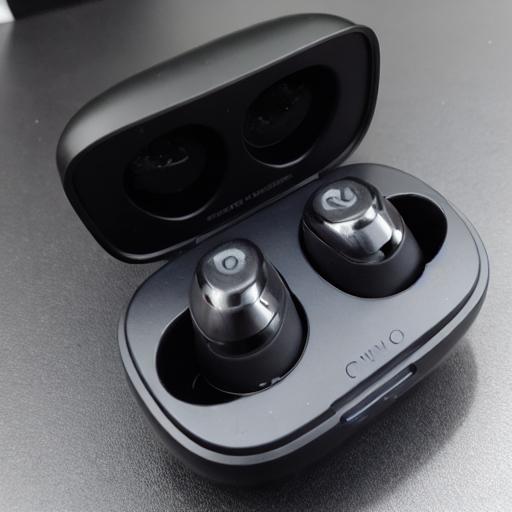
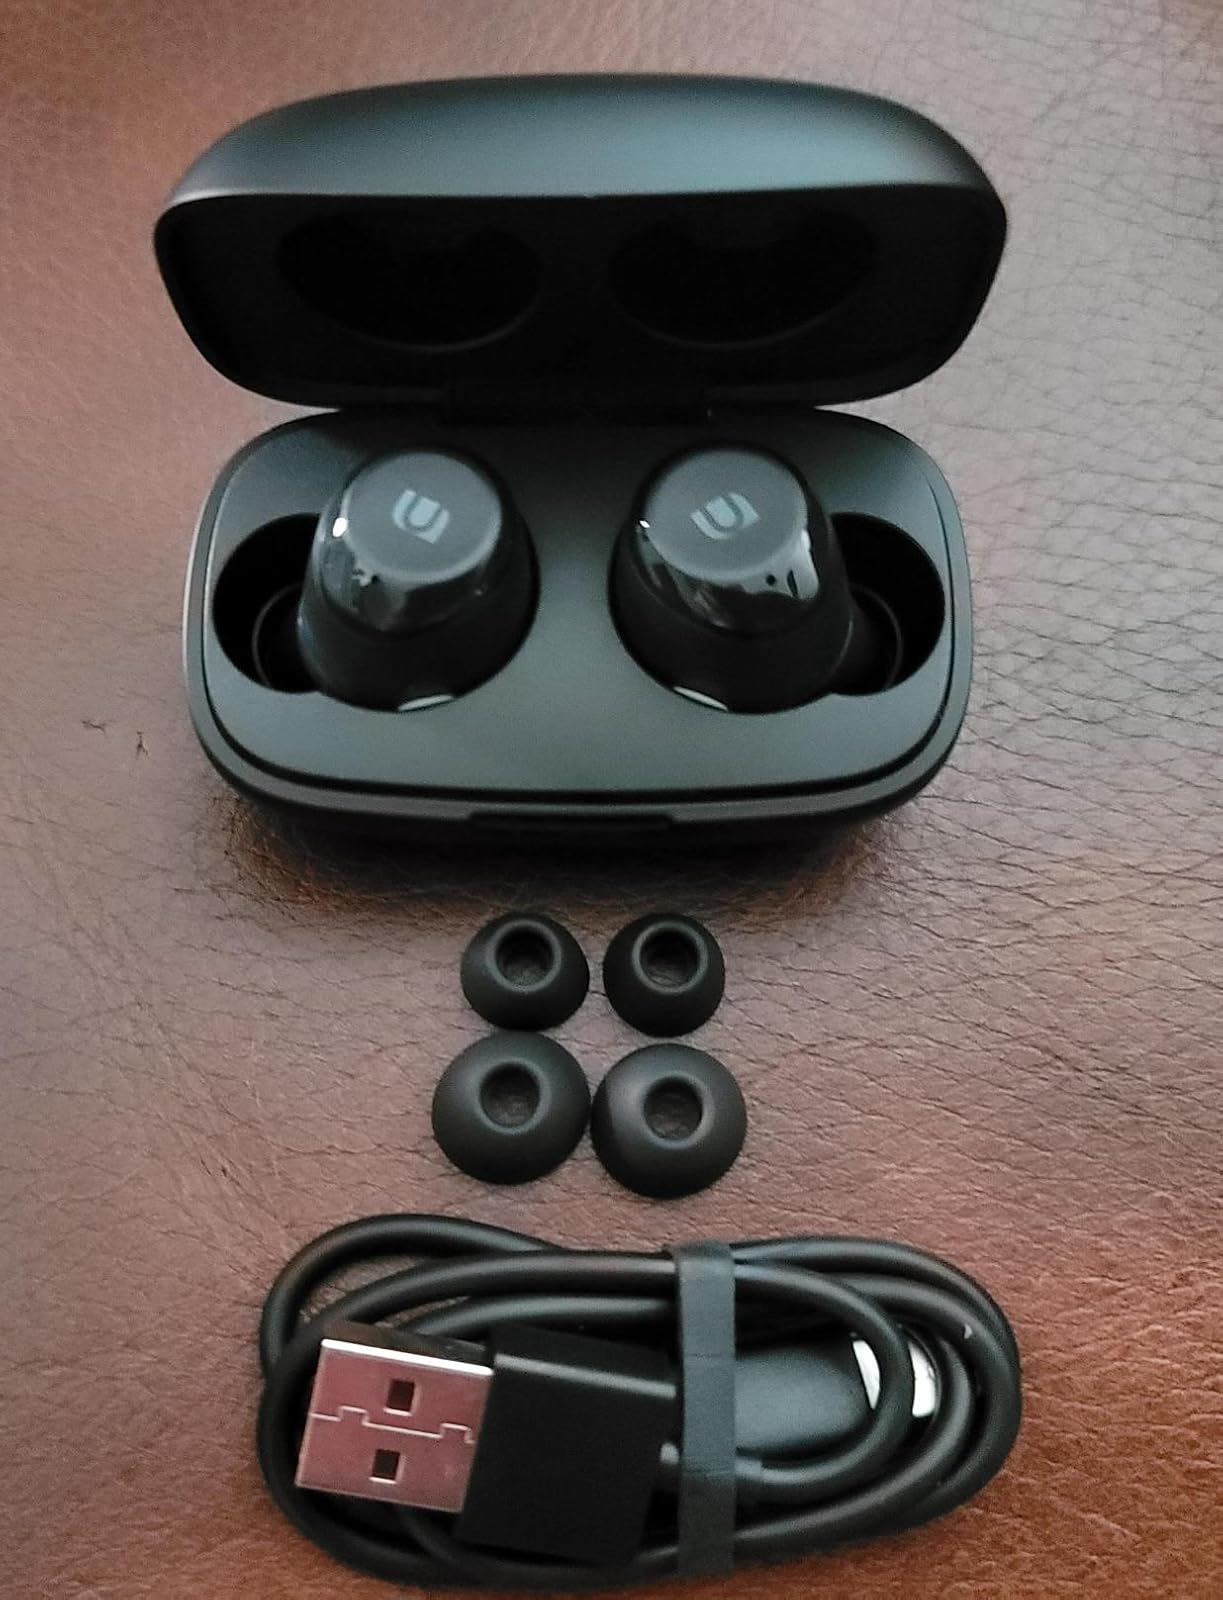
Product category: earbuds
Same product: no